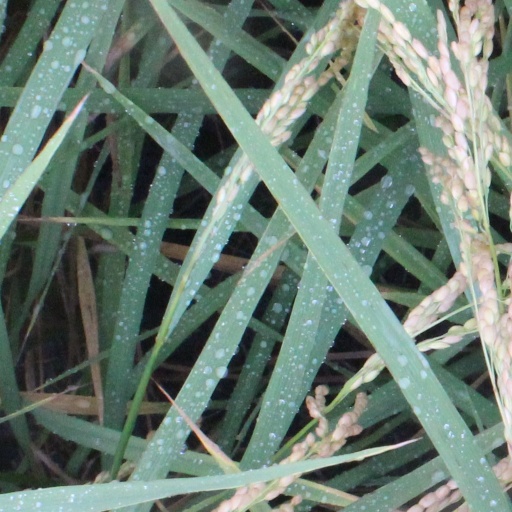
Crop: rice